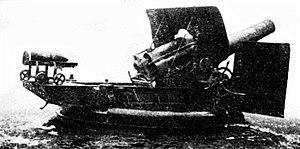
L'obusier Type 45 240 mm était une pièce d'artillerie de siège utilisé par l'Armée Japonaise durant la Première et la Seconde guerre mondiale. La dénomination Type 45 indique que cet obusier a été adopté par l'Armée impériale la 45ᵉ année du règne de l'Empereur Meiji, soit 1912 dans le Calendrier grégorien Ce fut la première pièce d'artillerie de ce type conçu et fabriqué au japon.